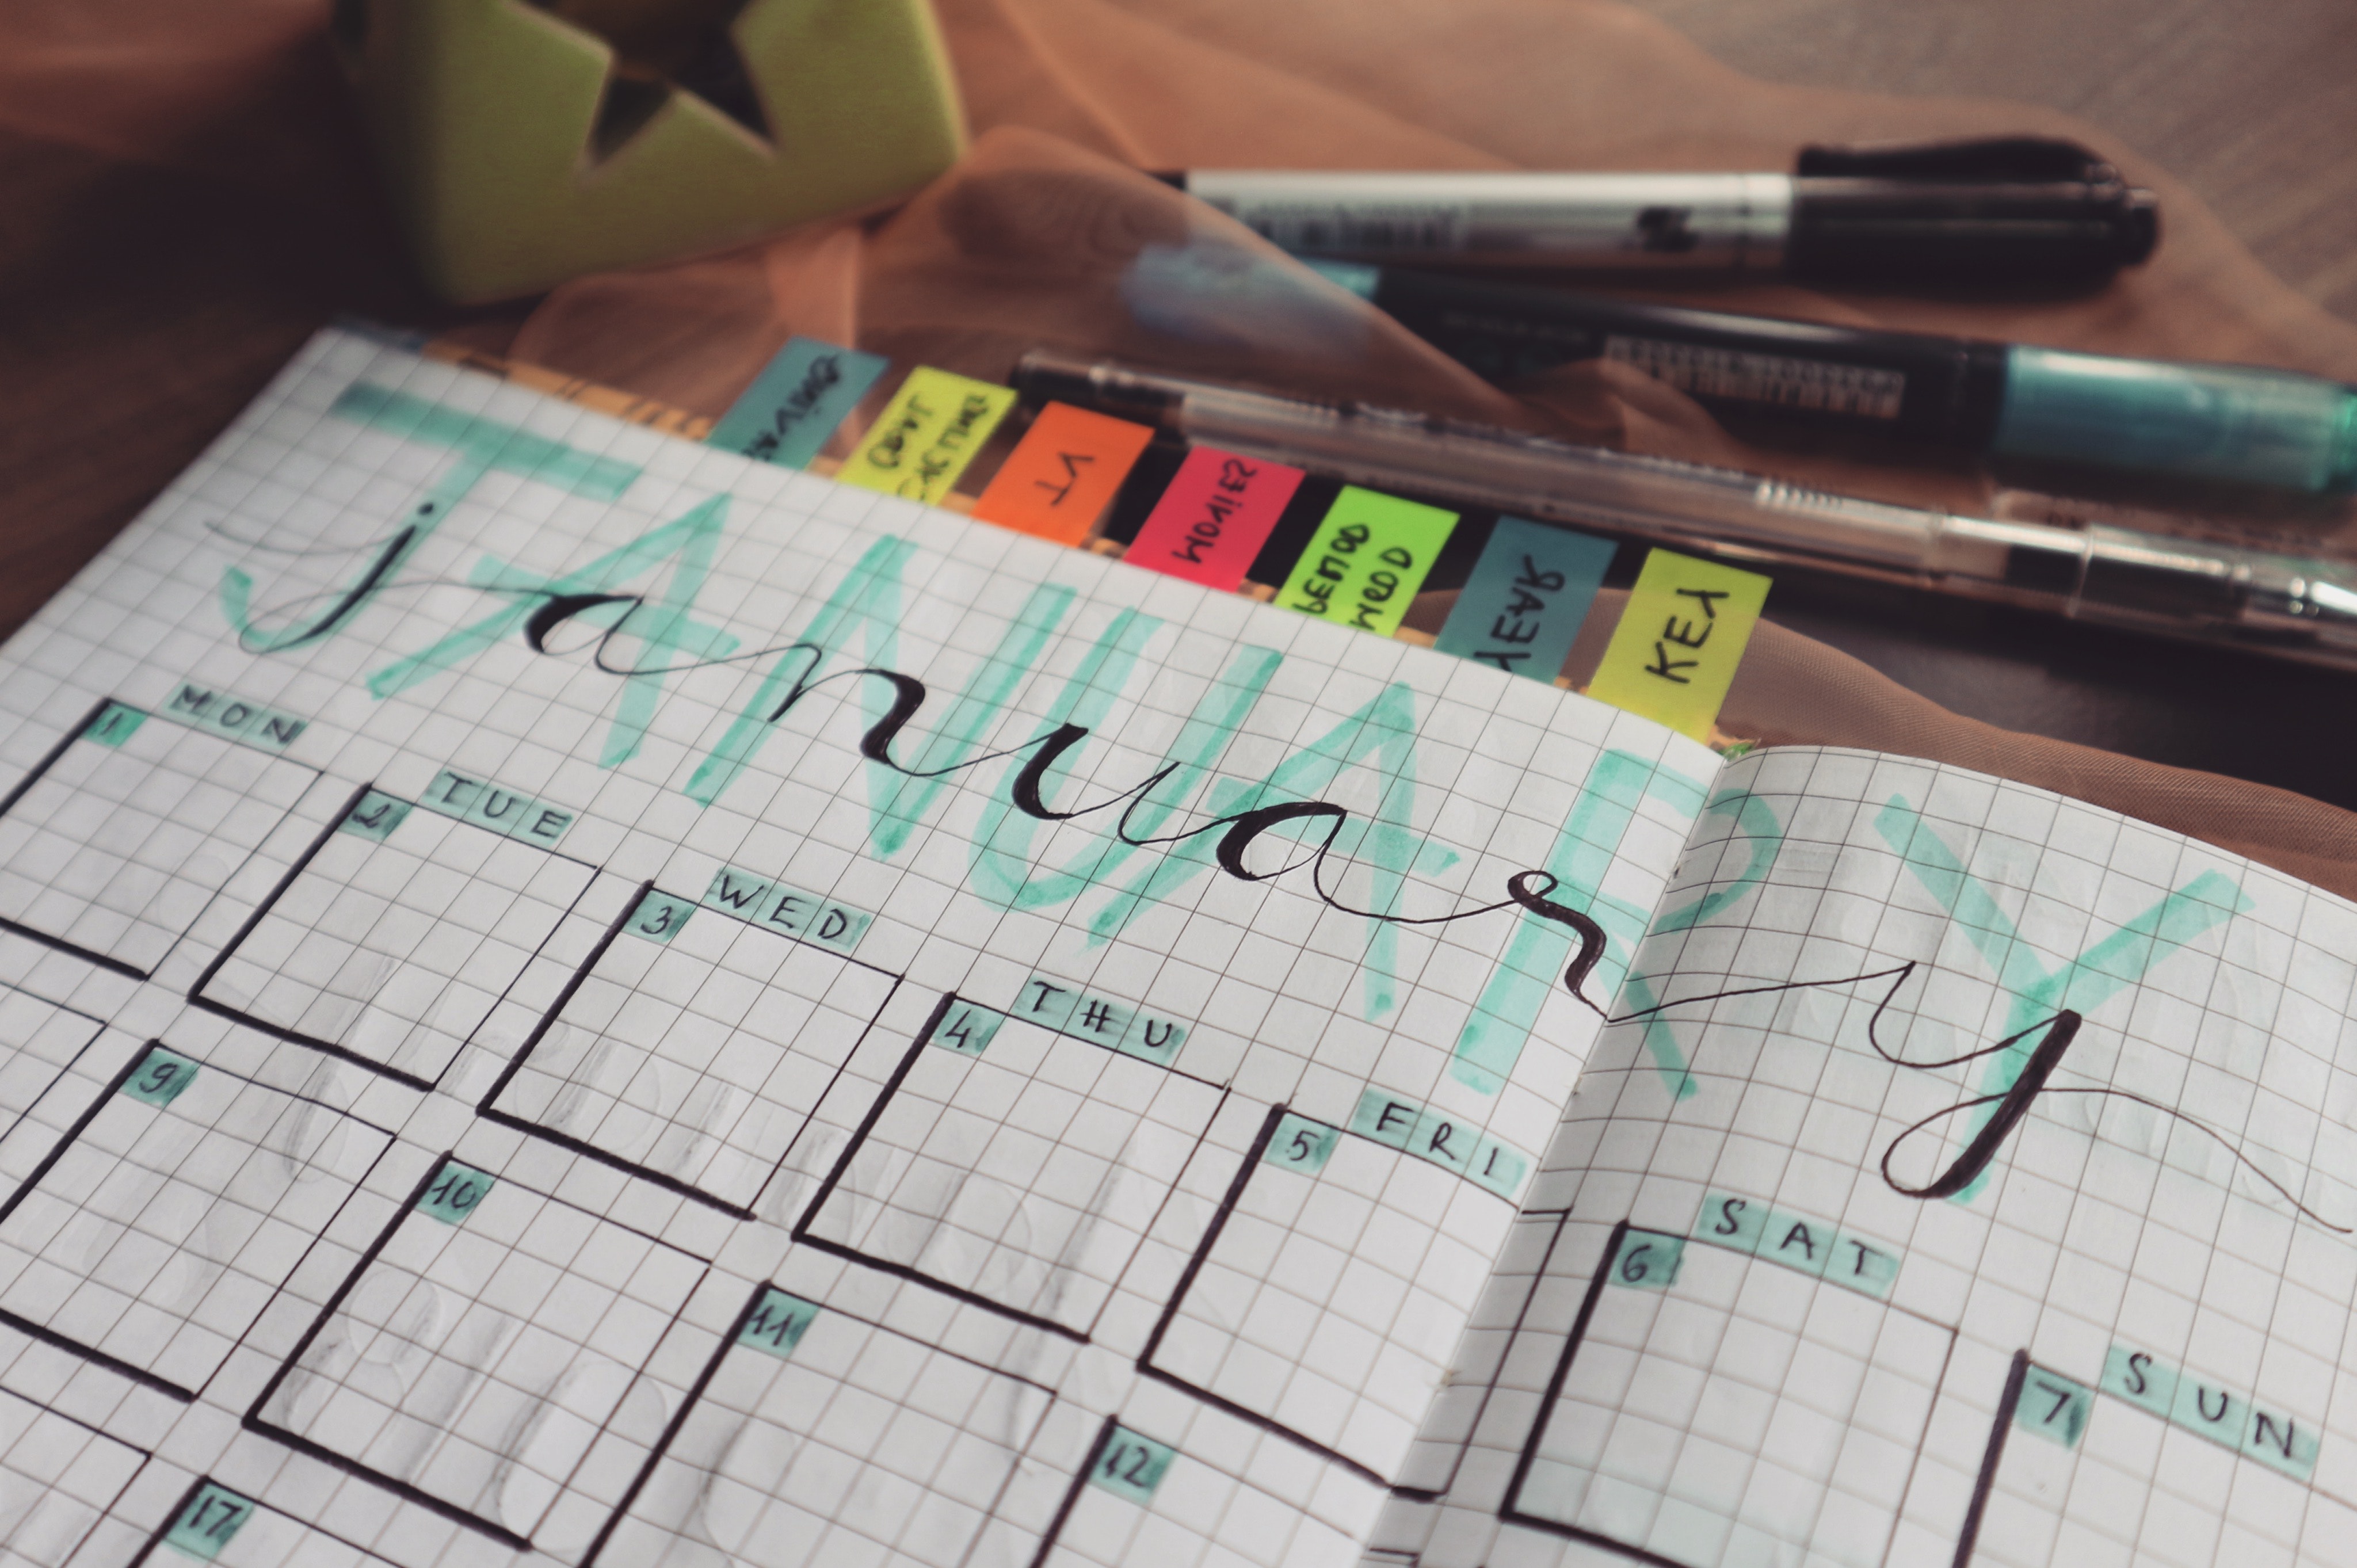
text, handwriting, font, paper, drawing